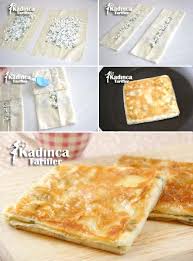
Yemek: gozleme